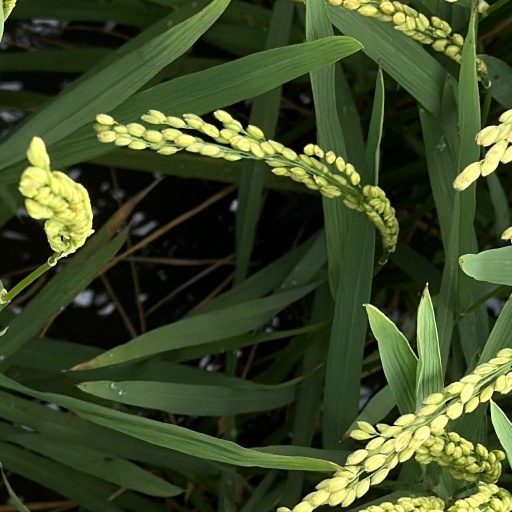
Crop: rice